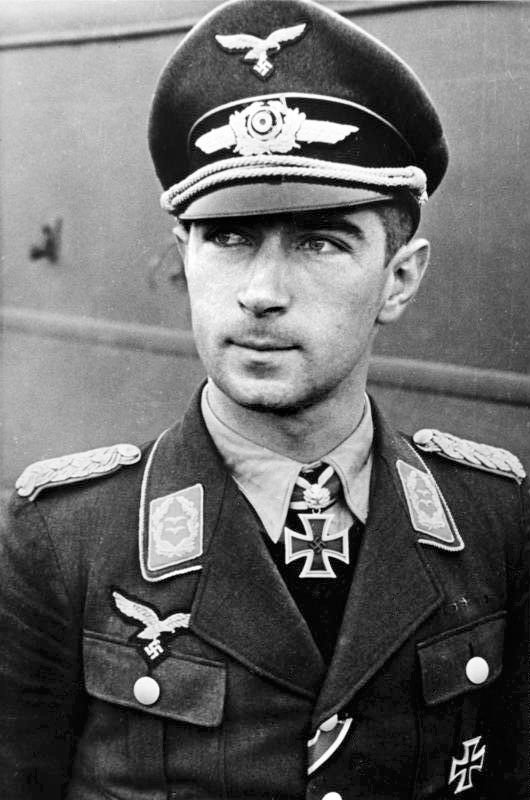
แวร์เนอร์ เมิลเดิร์ส

Infobox military person|name=แวร์เนอร์ เมิลเดิร์ส|birth_date=|death_date=|birth_place=เก็ลเซินเคียร์เชิน, เว็สท์ฟาเลิน|death_place=เบลารุส|placeofburial=Invalidenfriedhof Cemetery|Invalidenfriedhof เบอร์ลิน|image=Bundesarchiv Bild 146-1971-116-29, Werner Mölders.jpg|image_size=250px|alt=The head and shoulders of a young man. He wears a uniform and peaked cap, with an Iron Cross displayed at the front of his shirt collar.|signature=Werner Molders Signature.svg|signature_size=150|caption=|nickname="ฟาทิ" ("พ่อ")|allegiance=|branch=|serviceyears=1935–41|rank="โอเบอร์" (พันเอก)|commands=III./JG 53, JG 51|unit=หน่วยทหารนกแร้ง, JG 53, JG 51|battles=|awards=กางเขนสเปน|กางเขนสเปนสีทองประดับด้วยดาบและเพชรกางเขนอัศวินแห่งกางเขนเหล็ก|กางเขนอัศวินแห่งกางเขนเหล็กประดับด้วยใบโอ๊ค ดาบ และเพชร|laterwork=
แวร์เนอร์ เมิลเดิร์ส (; 18 มีนาคม ค.ศ. 1913 – 22 พฤศจิกายน ค.ศ. 1941) เป็นนักบินชาวเยอรมันแห่งลุฟท์วัฟเฟอในช่วงสงครามโลกครั้งที่สอง, นาวาอากาศโท, และผู้นำเสืออากาศ|เสือเครื่องบินขับไล่ของเยอรมันในสงครามกลางเมืองสเปน เขาได้กลายเป็นนักบินคนแรกในประวัติศาสตร์การเดินอากาศ|ประวัติศาสตร์การบินที่ได้กล่าวอ้างว่าได้รับชัยชนะทางอากาศมา 100 ครั้ง—นั่นคือการสู้รบทางอากาศ 100 ครั้งเป็นผลทำให้เกิดการทำลายเครื่องบินฝ่ายข้าศึก และได้รับการปูนบำเหน็จอย่างสูงสำหรับความสำเร็จของเขา เมิลเดิร์สได้มีบทบาทสำคัญในการพัฒนากลยุทธวิธีเครื่องบินขับไล่ใหม่ที่นำไปสู่รูปแบบขบวนสี่นิ้ว (finger-four) เขาได้เสียชีวิตลงจากเครื่องบินตกในขณะที่เขาได้โดยสารไปด้วย
เมิลเดิร์สได้เข้าร่วมลุฟท์วัฟเฟอ, กองทัพอากาศของนาซีเยอรมนีในปี ค.ศ. 1934 ในปี ค.ศ. 1938 เขาได้อาสาสมัครสำหรับปฏิบัติหน้าที่ในคอนดอร์ลีจัน|หน่วยทหารนกแร้ง ซึ่งได้ให้การสนับสนุนฝ่ายชาตินิยมของนายพลฟรันซิสโก ฟรังโกในสงครามกลางเมืองสเปน และยิงเครื่องบินตกไป 14 ลำ ด้วยจุดเริ่มของสงครามโลกครั้งที่สอง เขาได้มีส่วนร่วมใน"สงครามลวง", ยุทธการที่ฝรั่งเศส และยุทธการที่บริเตน ด้วยการที่เขาได้นับรวมชัยชนะ 68 ครั้ง เมิลเดิร์สและหน่วยของเขา, "Jagdgeschwader" 51 (JG 51) ได้ถูกย้ายไปที่แนวรบด้านตะวันออก (สงครามโลกครั้งที่สอง)|แนวรบด้านตะวันออกในเดือนมิถุนายน ค.ศ. 1941 สำหรับการเปิดฉากปฏิบัติการบาร์บารอสซา, ได้รับชัยชนะมา 101 ครั้งในช่วงกลางเดือนกรกฎาคม ค.ศ. 1941
ด้วยการที่ได้รับการป้องกันจากภารกิจในการบินต่อสู้รบที่ห่างไกลออกไปสำหรับเหตุผลโฆษณาชวนเชื่อ ที่อายุ 28 ปีของเมิลเดิร์สได้รับการแต่งตั้งเป็นผู้ตรวจการณ์เครื่องบินขับไล่ (Inspector of Fighters) เขาได้ตรวจสอบหน่วยของลุฟท์วัฟเฟอในแหลมไครเมีย เมื่อเขาถูกสั่งให้กลับไปยังกรุงเบอร์ลินเพื่อเข้าร่วมพิธีงานศพของแอ็นสท์ อูเด็ท นายพลอากาศแห่งลุฟท์วัฟเฟอและเป็นเสืออากาศในสงครามโลกครั้งที่หนึ่ง ในเที่ยวบินไปยังกรุงเบอร์ลิน เครื่องบินที่เขาได้เดินทางในฐานะผู้โดยสารได้พยายามลงจอดฉุกเฉินเนื่องจากเครื่องยนต์ขัดขัดข้อง เครื่องบินได้ตกลงที่เบลารุส เมิลเดิร์สและอีกสองคนเสียชีวิต
กองทัพแวร์มัคท์และกองทัพบุนเดิสแวร์ของเยอรมนีตะวันตกต่างได้ให้เกียรติแก่เขาด้วยการตั้งชื่อหน่วยปีกเครื่องบินขับไล่สองหน่วย, destroyer และ barracks มาจากชื่อของเขา ในปี ค.ศ. 1998 รัฐสภาเยอรมันได้ตัดสินว่าสมาชิกของหน่วยทหารนกแร้งอย่างเมิลเดิร์ส สมควรที่จะ"ไม่ได้รับเกียรติอีกต่อไป" ในปี ค.ศ. 2005, รัฐมนตรีว่าการกระทรวงกลาโหมเยอรมันได้ตัดสินใจที่จะลบชื่อ"เมิลเดิร์ส"ออกจากหน่วยปีกเครื่องบินขับไล่ที่ยังคงมีชื่อของเขาอยู่
หมวดหมู่:นาซี
หมวดหมู่:ทหารในสงครามโลกครั้งที่สอง
หมวดหมู่:เสืออากาศในสงครามโลกครั้งที่สอง
หมวดหมู่:ทหารอากาศชาวเยอรมัน
หมวดหมู่:เสืออากาศชาวเยอรมัน
หมวดหมู่:บุคคลจากเก็ลเซินเคียร์เชิน
หมวดหมู่:นักบินที่ถูกยิงตก
หมวดหมู่:เสียชีวิตจากอุบัติเหตุทางการบินในทวีปยุโรป
หมวดหมู่:พันเอก